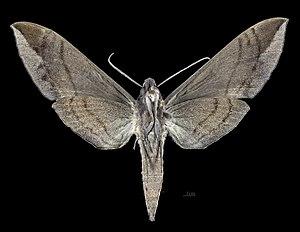
Eumorpha cissi est une espèce d'insectes lépidoptères de la famille des Sphingidae, sous-famille des Macroglossinae, de la tribu des Philampelini et du genre Eumorpha.